Jabiru, Northern Territory

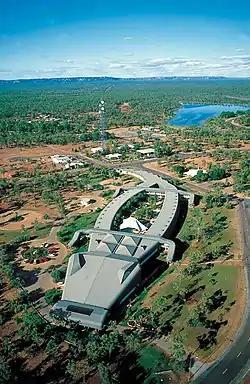
Crocodile Hotel at Kakadu

A township in the Alligator Rivers region of Arnhem Land was first proposed in the early 1970s to support a rapid growth in tourism following the construction of the Arnhem Highway. A view expressed by some witnesses before the Ranger Uranium Environmental Inquiry was that the development of the Ranger Uranium Mine and its supporting infrastructure would also support growth in the tourism industry. A new town could be established as a regional service centre, providing both homes for workers at the mine and tourist accommodation for visitors to the proposed Kakadu National Park.